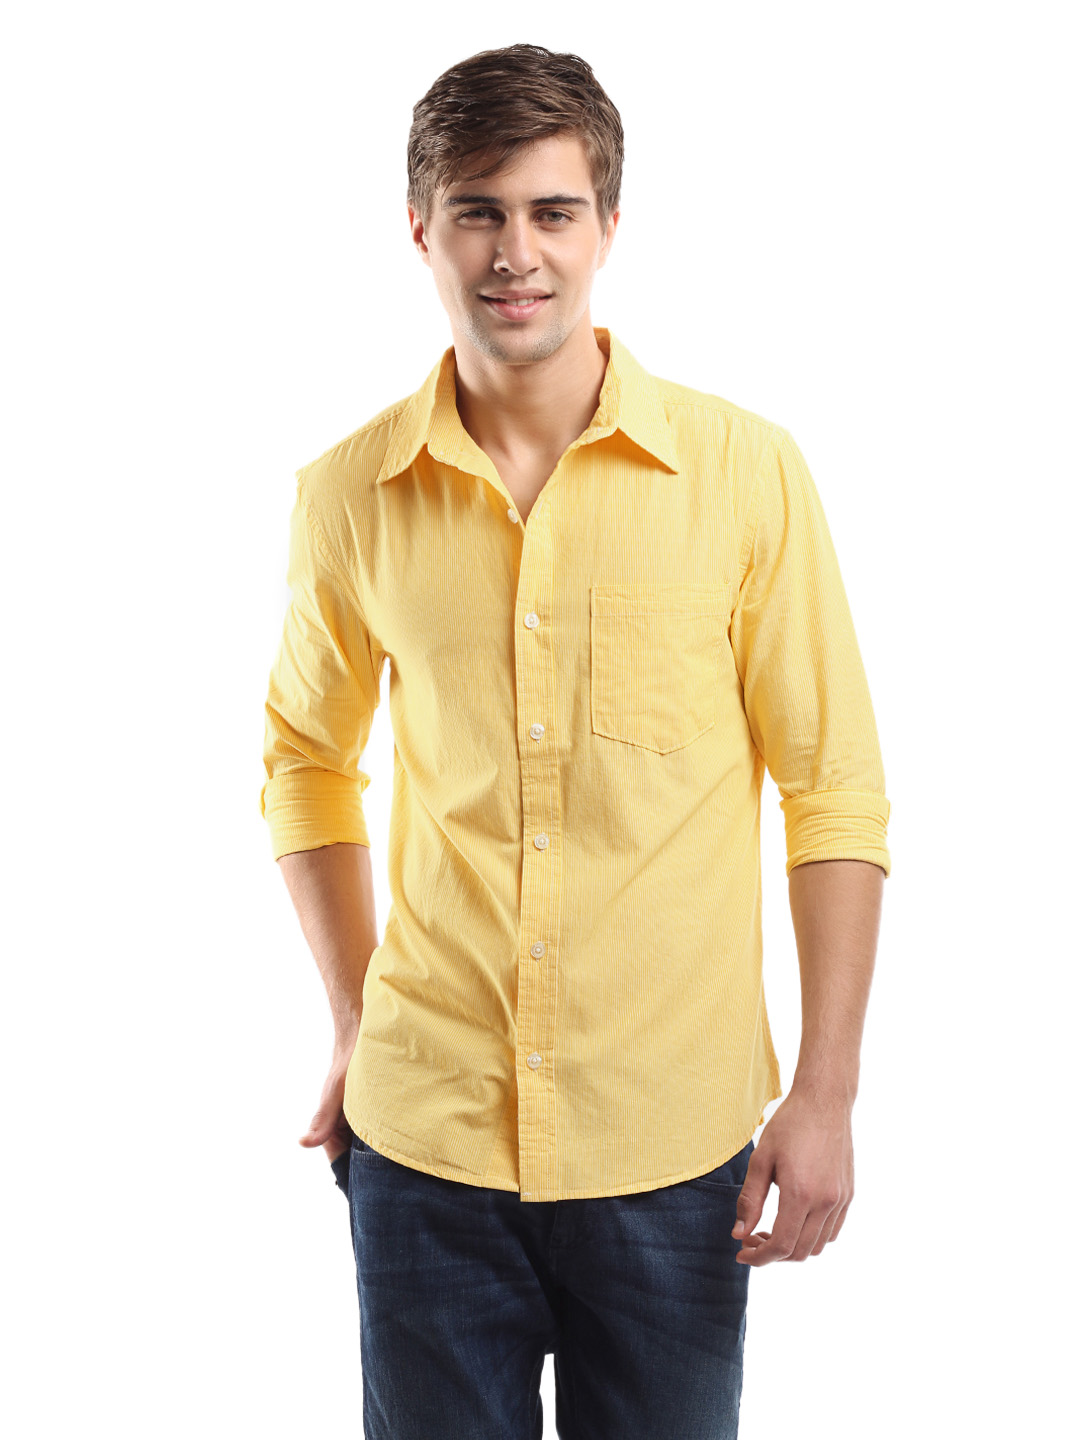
Myntra Men Yellow Striped Shirt
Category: Apparel / Topwear / Shirts
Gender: Men
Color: Yellow
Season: Summer 2012
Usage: Casual